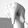
ASL letter: Q